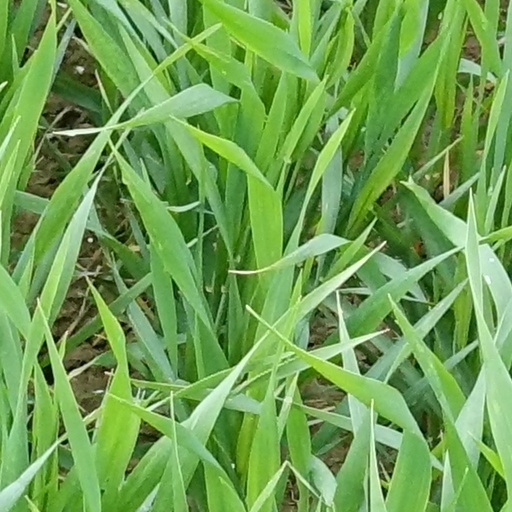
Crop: wheat